Dublin

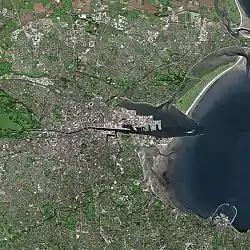
Satellite image showing the River Liffey entering the Irish Sea as it divides Dublin into the Northside and the Southside

As the capital city, Dublin is the seat of the national parliament of Ireland, the Oireachtas. It is composed of the President of Ireland, Dáil Éireann as the house of representatives, and Seanad Éireann as the upper house. The President resides in Áras an Uachtaráin in Phoenix Park, while both houses of the Oireachtas meet in Leinster House, a former ducal residence on Kildare Street. It has been the home of the Irish parliament since the foundation of the Irish Free State in 1922. The old Irish Houses of Parliament of the Kingdom of Ireland, which dissolved in 1801, are located in College Green.